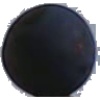
Label: blue_grape